Philosophy

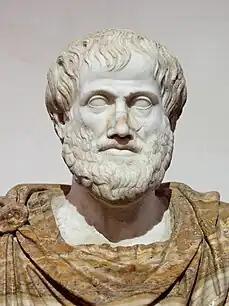
Aristotle was a major figure in ancient philosophy and developed a comprehensive system of thought including metaphysics, logic, ethics, politics, and natural science.

Western philosophy originated in Ancient Greece in the 6th century BCE with the pre-Socratics. They attempted to provide rational explanations of the cosmos as a whole. The philosophy following them was shaped by Socrates (469–399 BCE), Plato (427–347 BCE), and Aristotle (384–322 BCE). They expanded the range of topics to questions like how people should act, how to arrive at knowledge, and what the nature of reality and mind is. The later part of the ancient period was marked by the emergence of philosophical movements, for example, Epicureanism, Stoicism, Skepticism, and Neoplatonism. The medieval period started in the 5th century CE. Its focus was on religious topics and many thinkers used ancient philosophy to explain and further elaborate Christian doctrines.